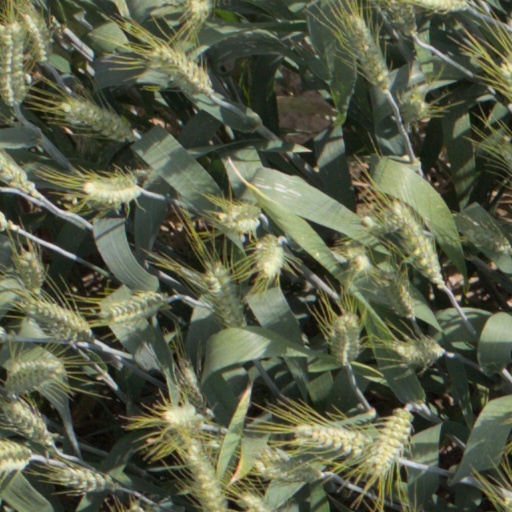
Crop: wheat